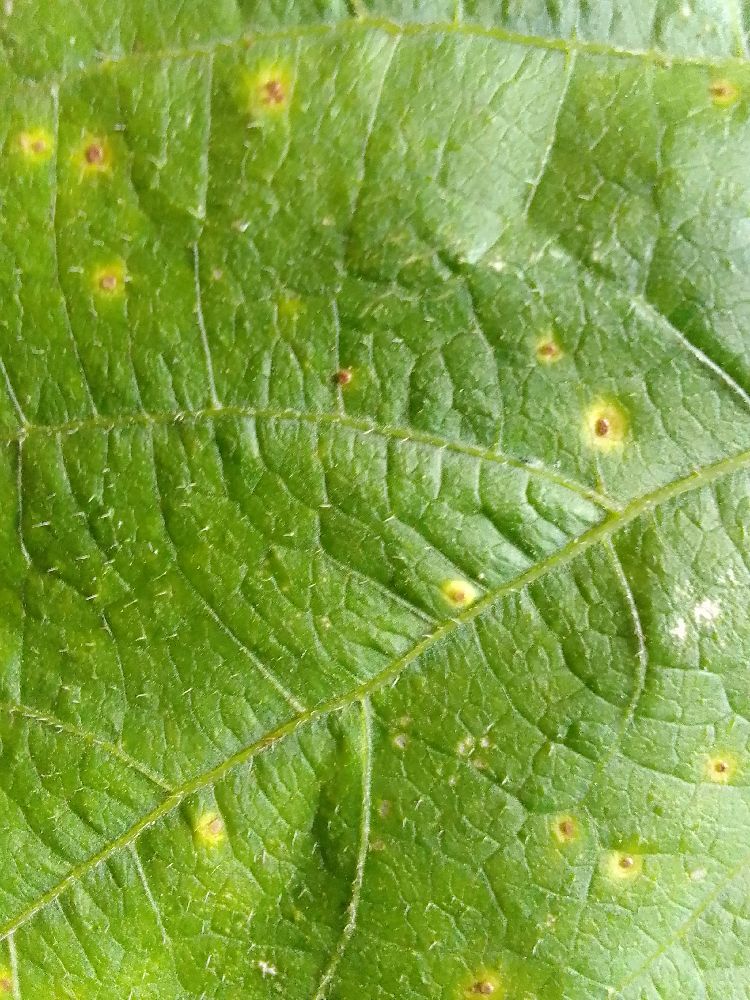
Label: rust